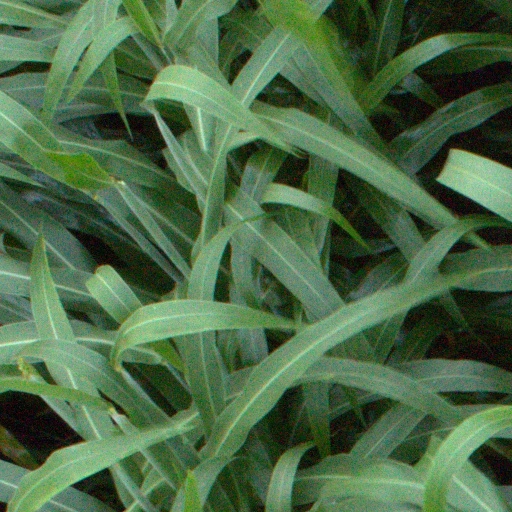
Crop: sorghum